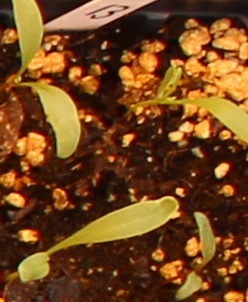
Label: Sugar beet